Regency of Maria Christina of Austria

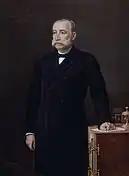
Manuel Alonso Martínez, Minister of Grace and Justice, and great promoter of the political and legal reforms of the Long Parliament.

In April 1886, five months after forming the government and one month before the birth of the future Alfonso XIII, the liberals called elections to provide themselves with a solid majority in the Cortes and thus be able to develop their government program, although they had already been able to begin to implement it thanks to the "benevolence" of the conservatives. This period was called the "Long Government" of Sagasta or also the "Long Parliament", since they were the longest lasting Cortes of the Restoration and the only ones that were about to exhaust their legal life, but it was not easy for Sagasta to keep his party and his government united, since during those five years he had to overcome several crises.